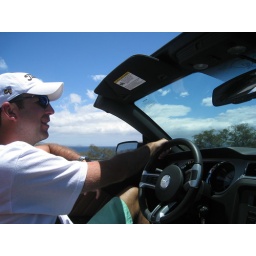
the bad pony was the red mustang that we had for the week in maui